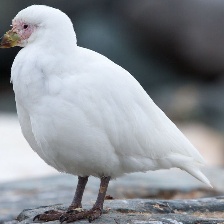
Species: SNOWY SHEATHBILL
Scientific name: CHIONIS ALBUS